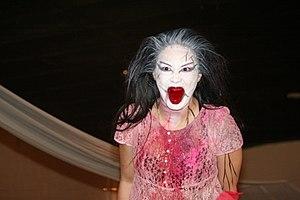
Su Yung en décembre 2017.